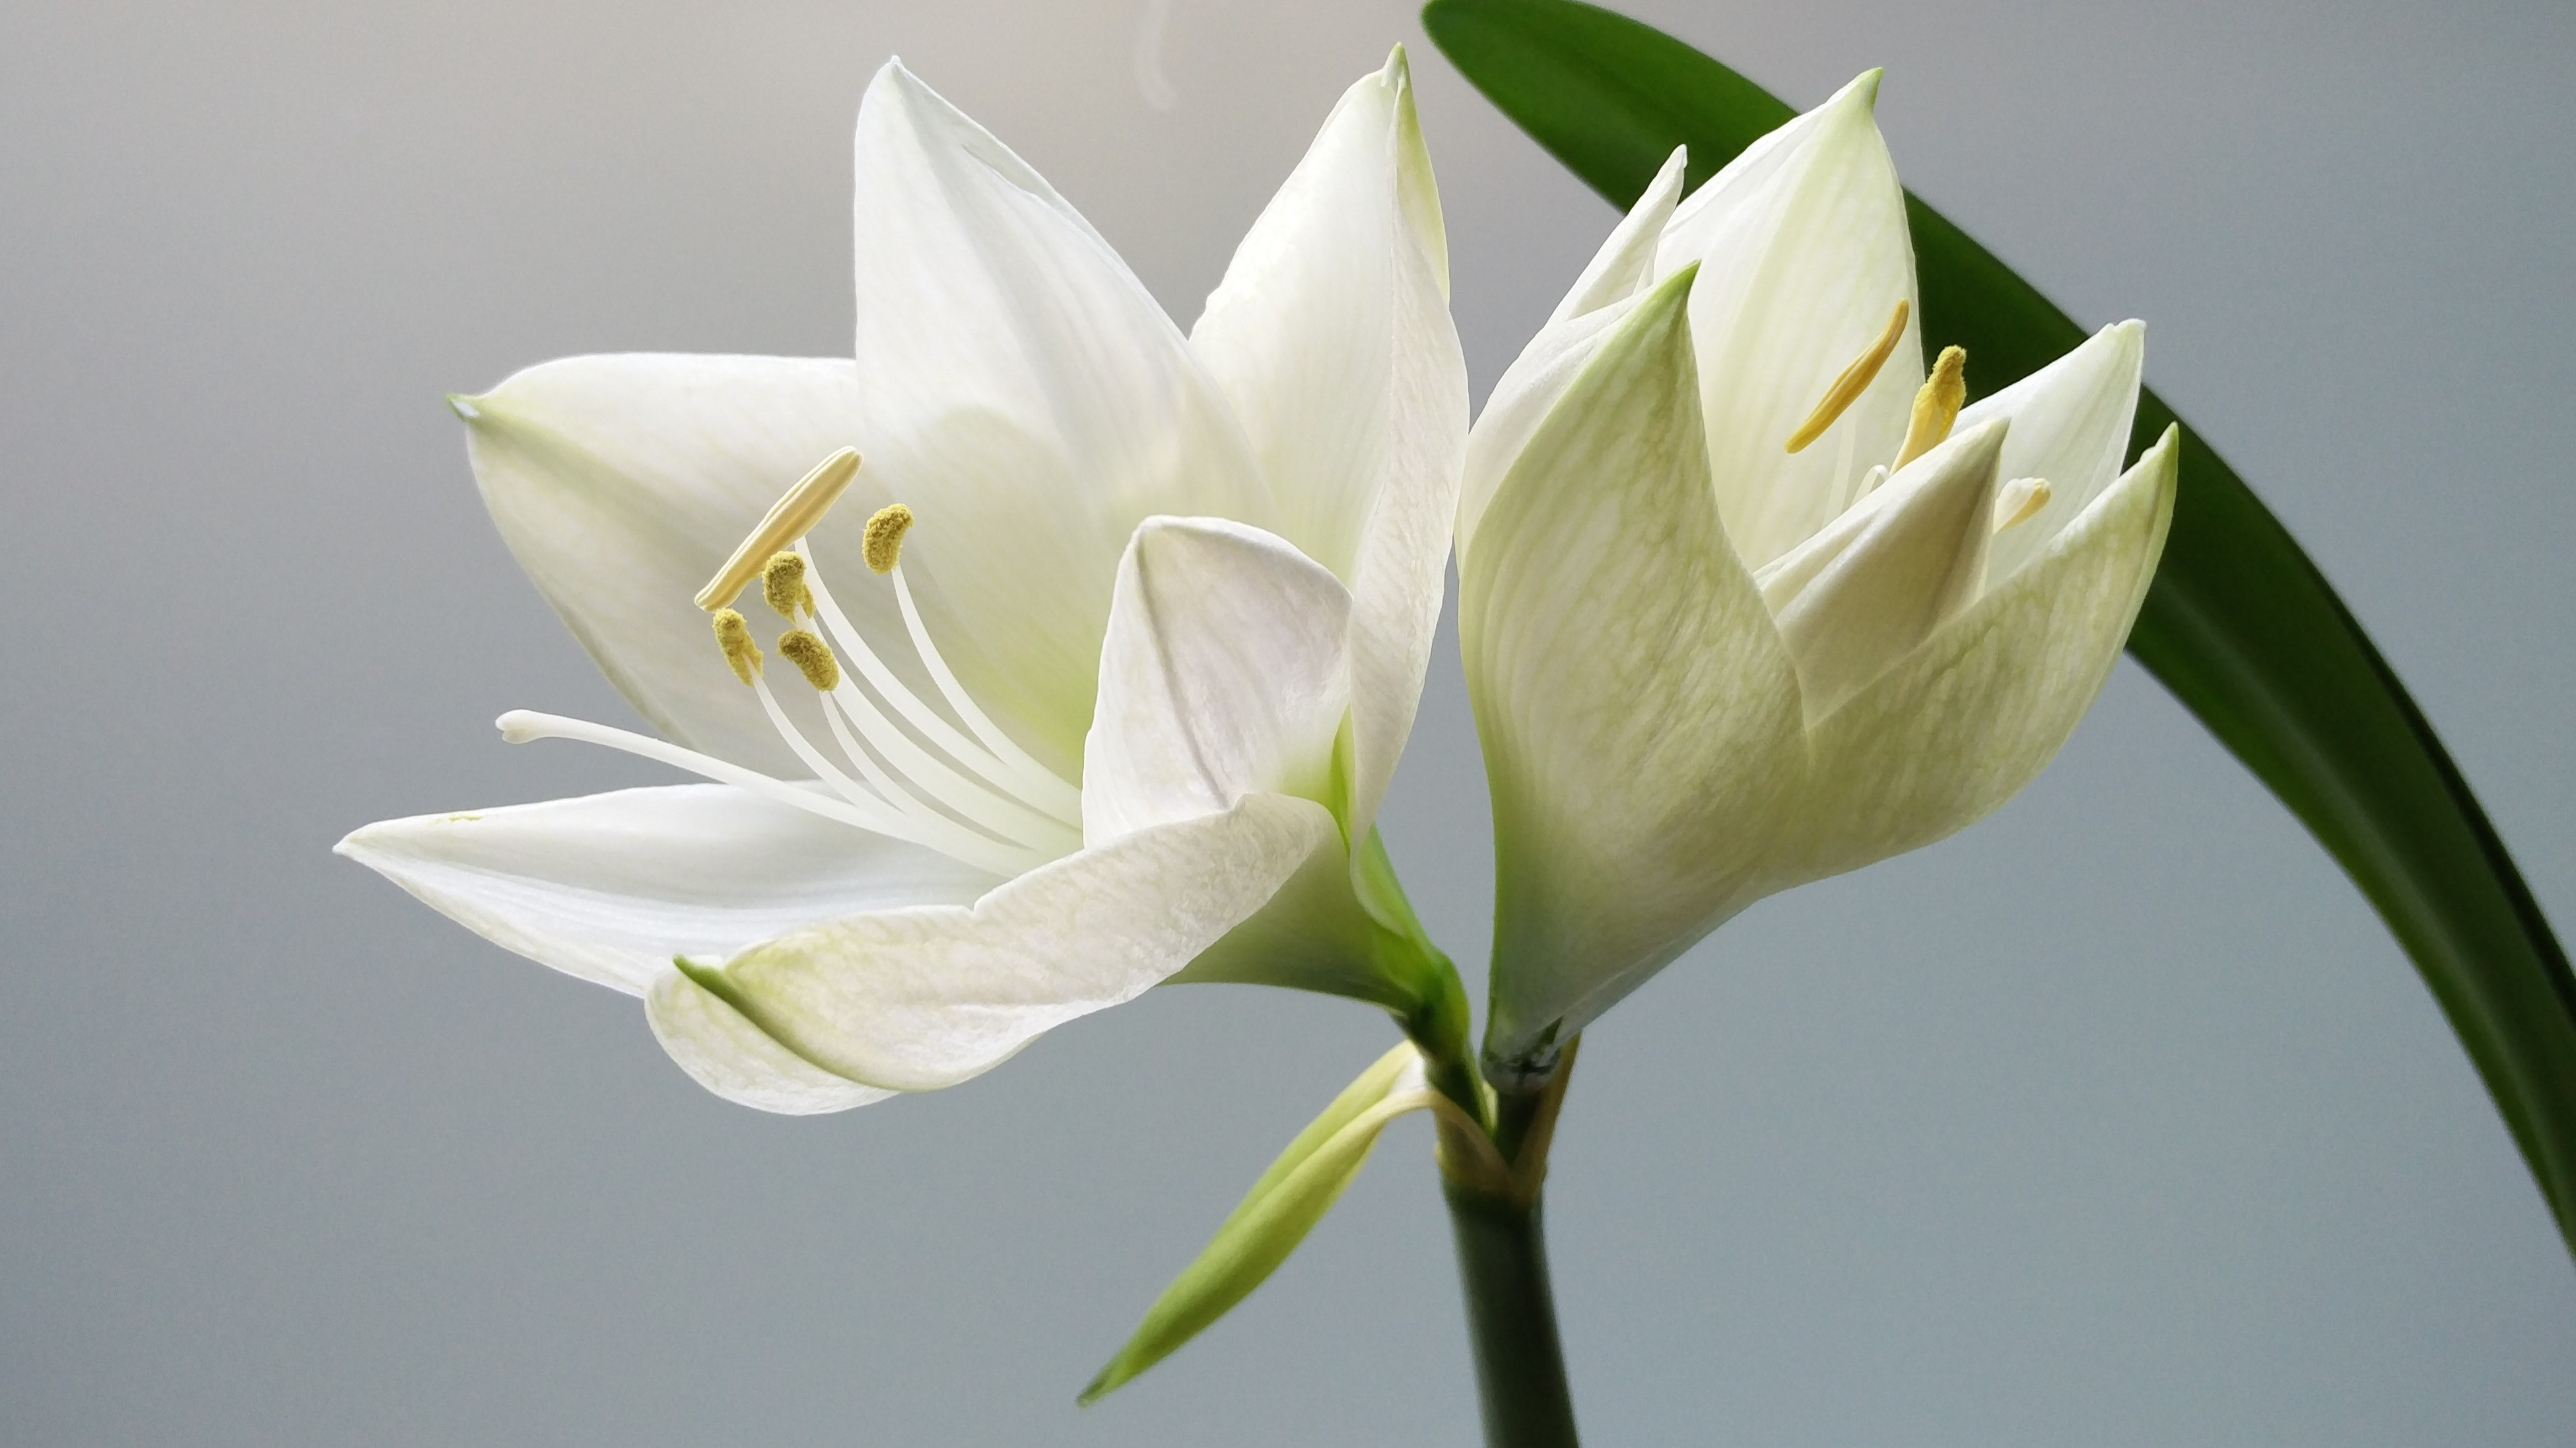
nature, plant, white, flower, petal, floral, botany, yellow, flora, petals, lily, lilly, macro photography, flowering plant, plant stem, land plant